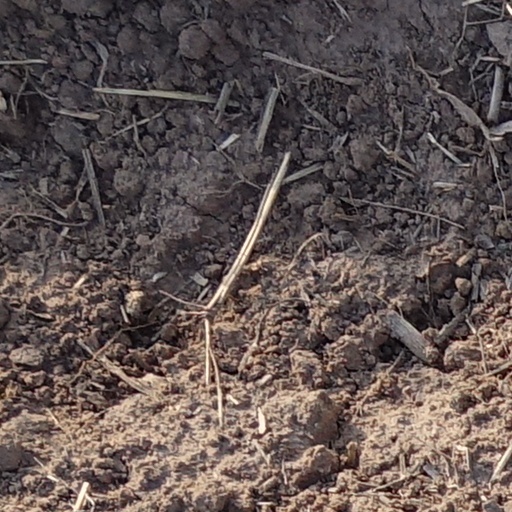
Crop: wheat